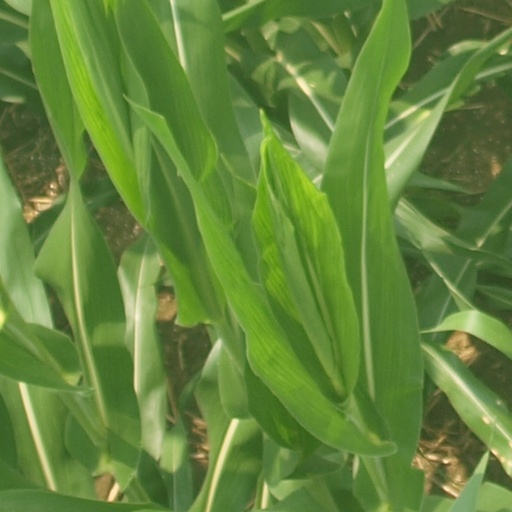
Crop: maize; corn